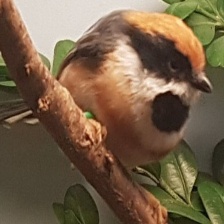
Species: BLACK THROATED BUSHTIT
Scientific name: AEGITHALOS CONCINNUS